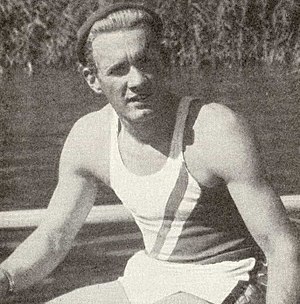
Evert Gunnarsson
Evert Gunnarsson
Sven Evert Gunnarsson er en svensk tidligere roer.